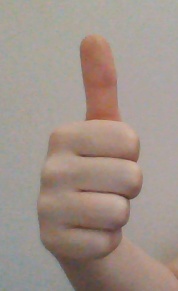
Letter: aleff